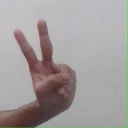
अक्षर: ऐ